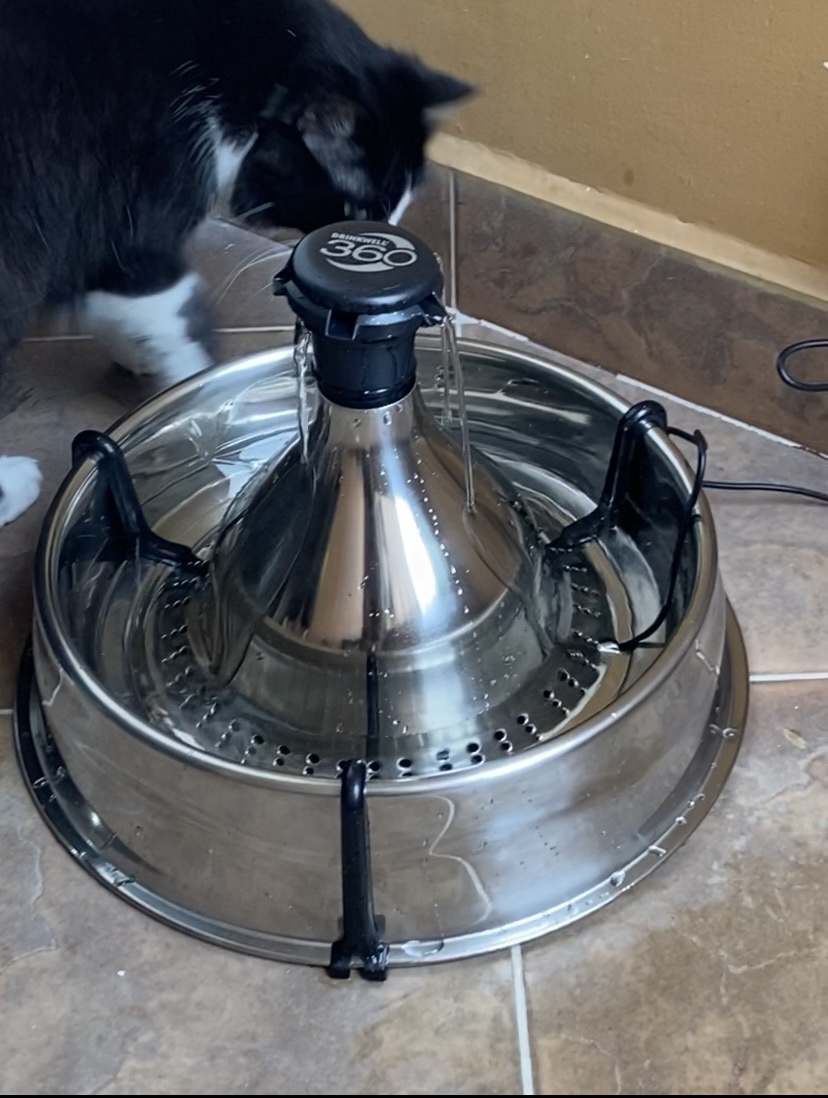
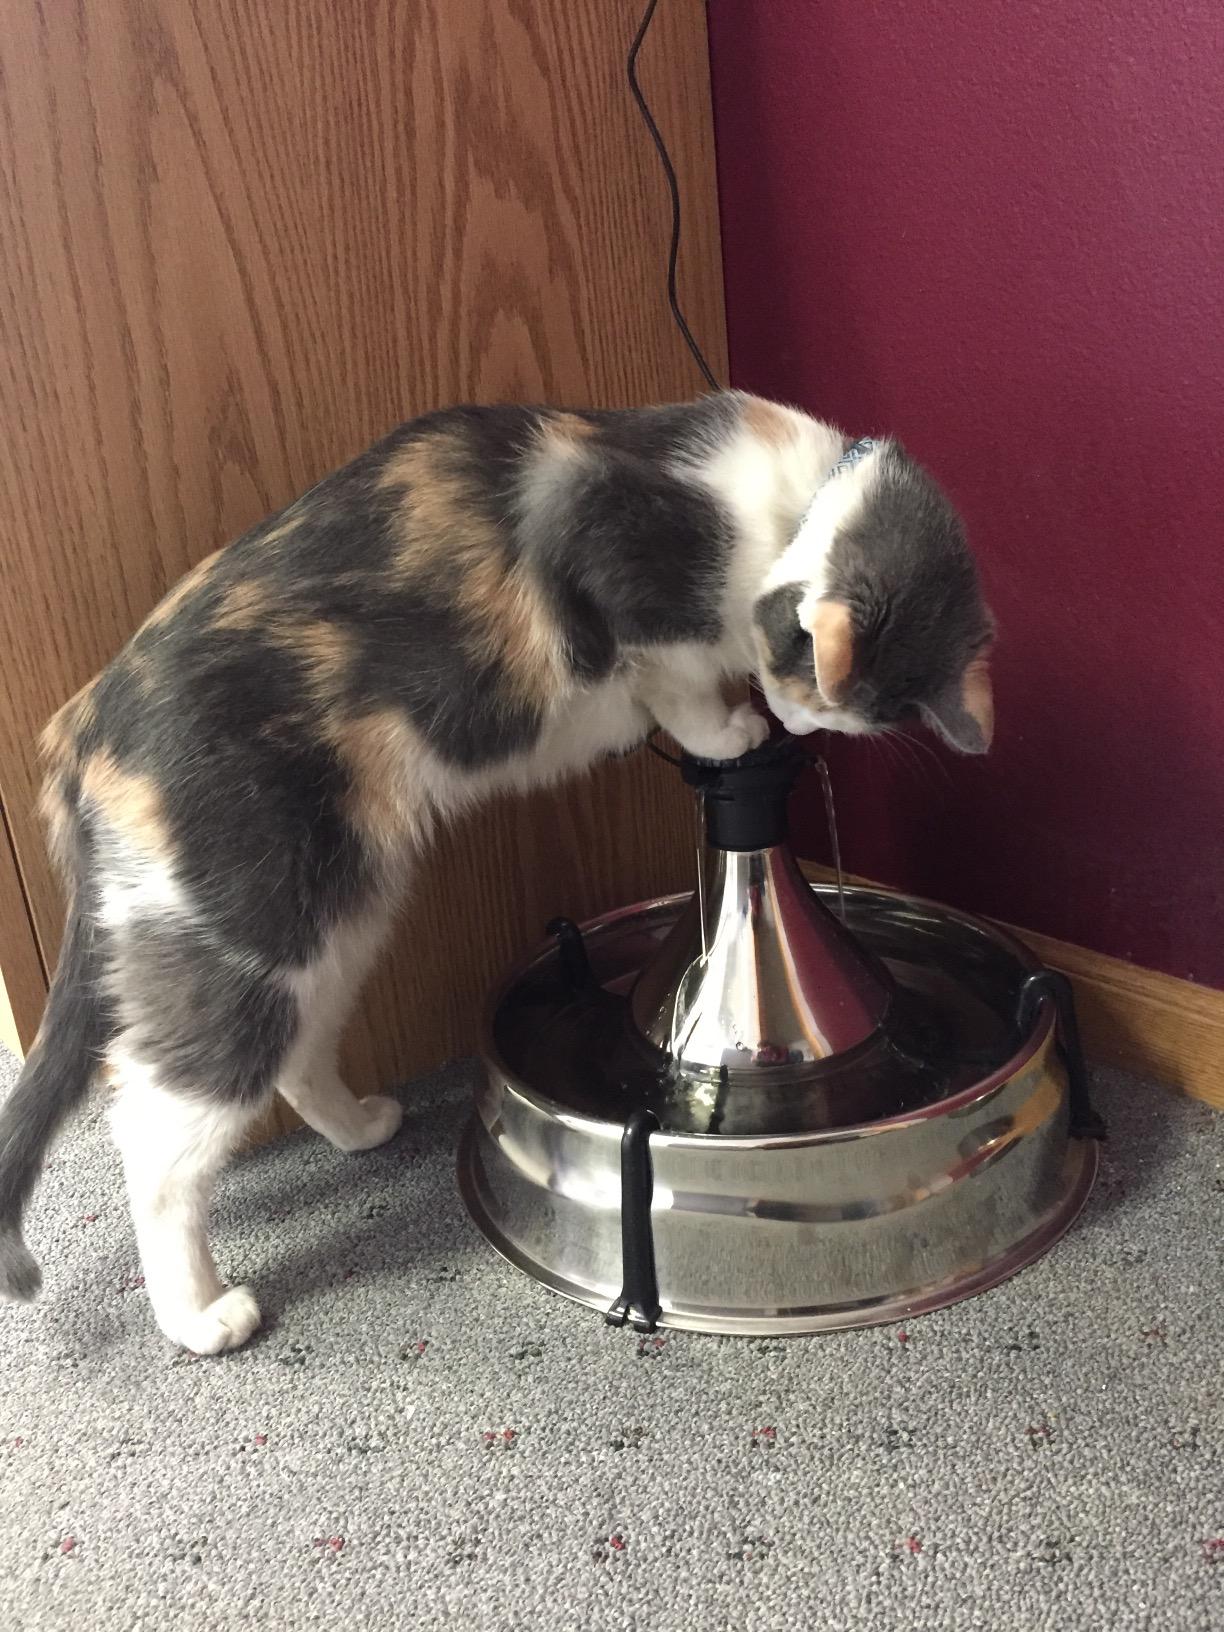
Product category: items_bowl
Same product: yes